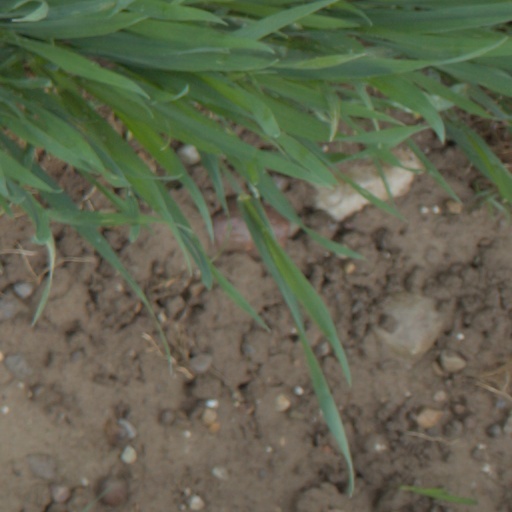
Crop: wheat